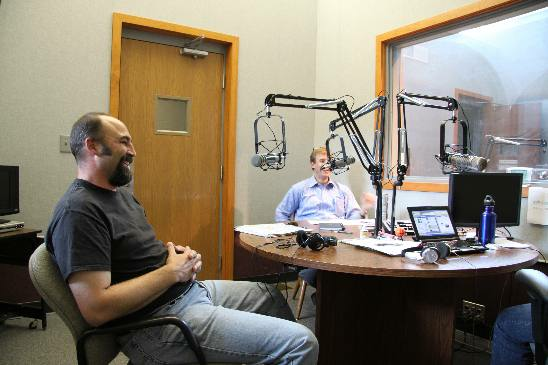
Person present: Yes